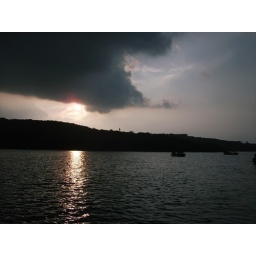
Dark clouds over the sun setting Mahabaleshwar lake